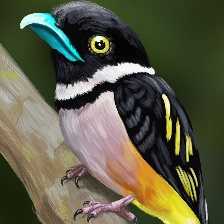
Species: BLACK AND YELLOW BROADBILL
Scientific name: EURYLAIMUS OCHROMALUS